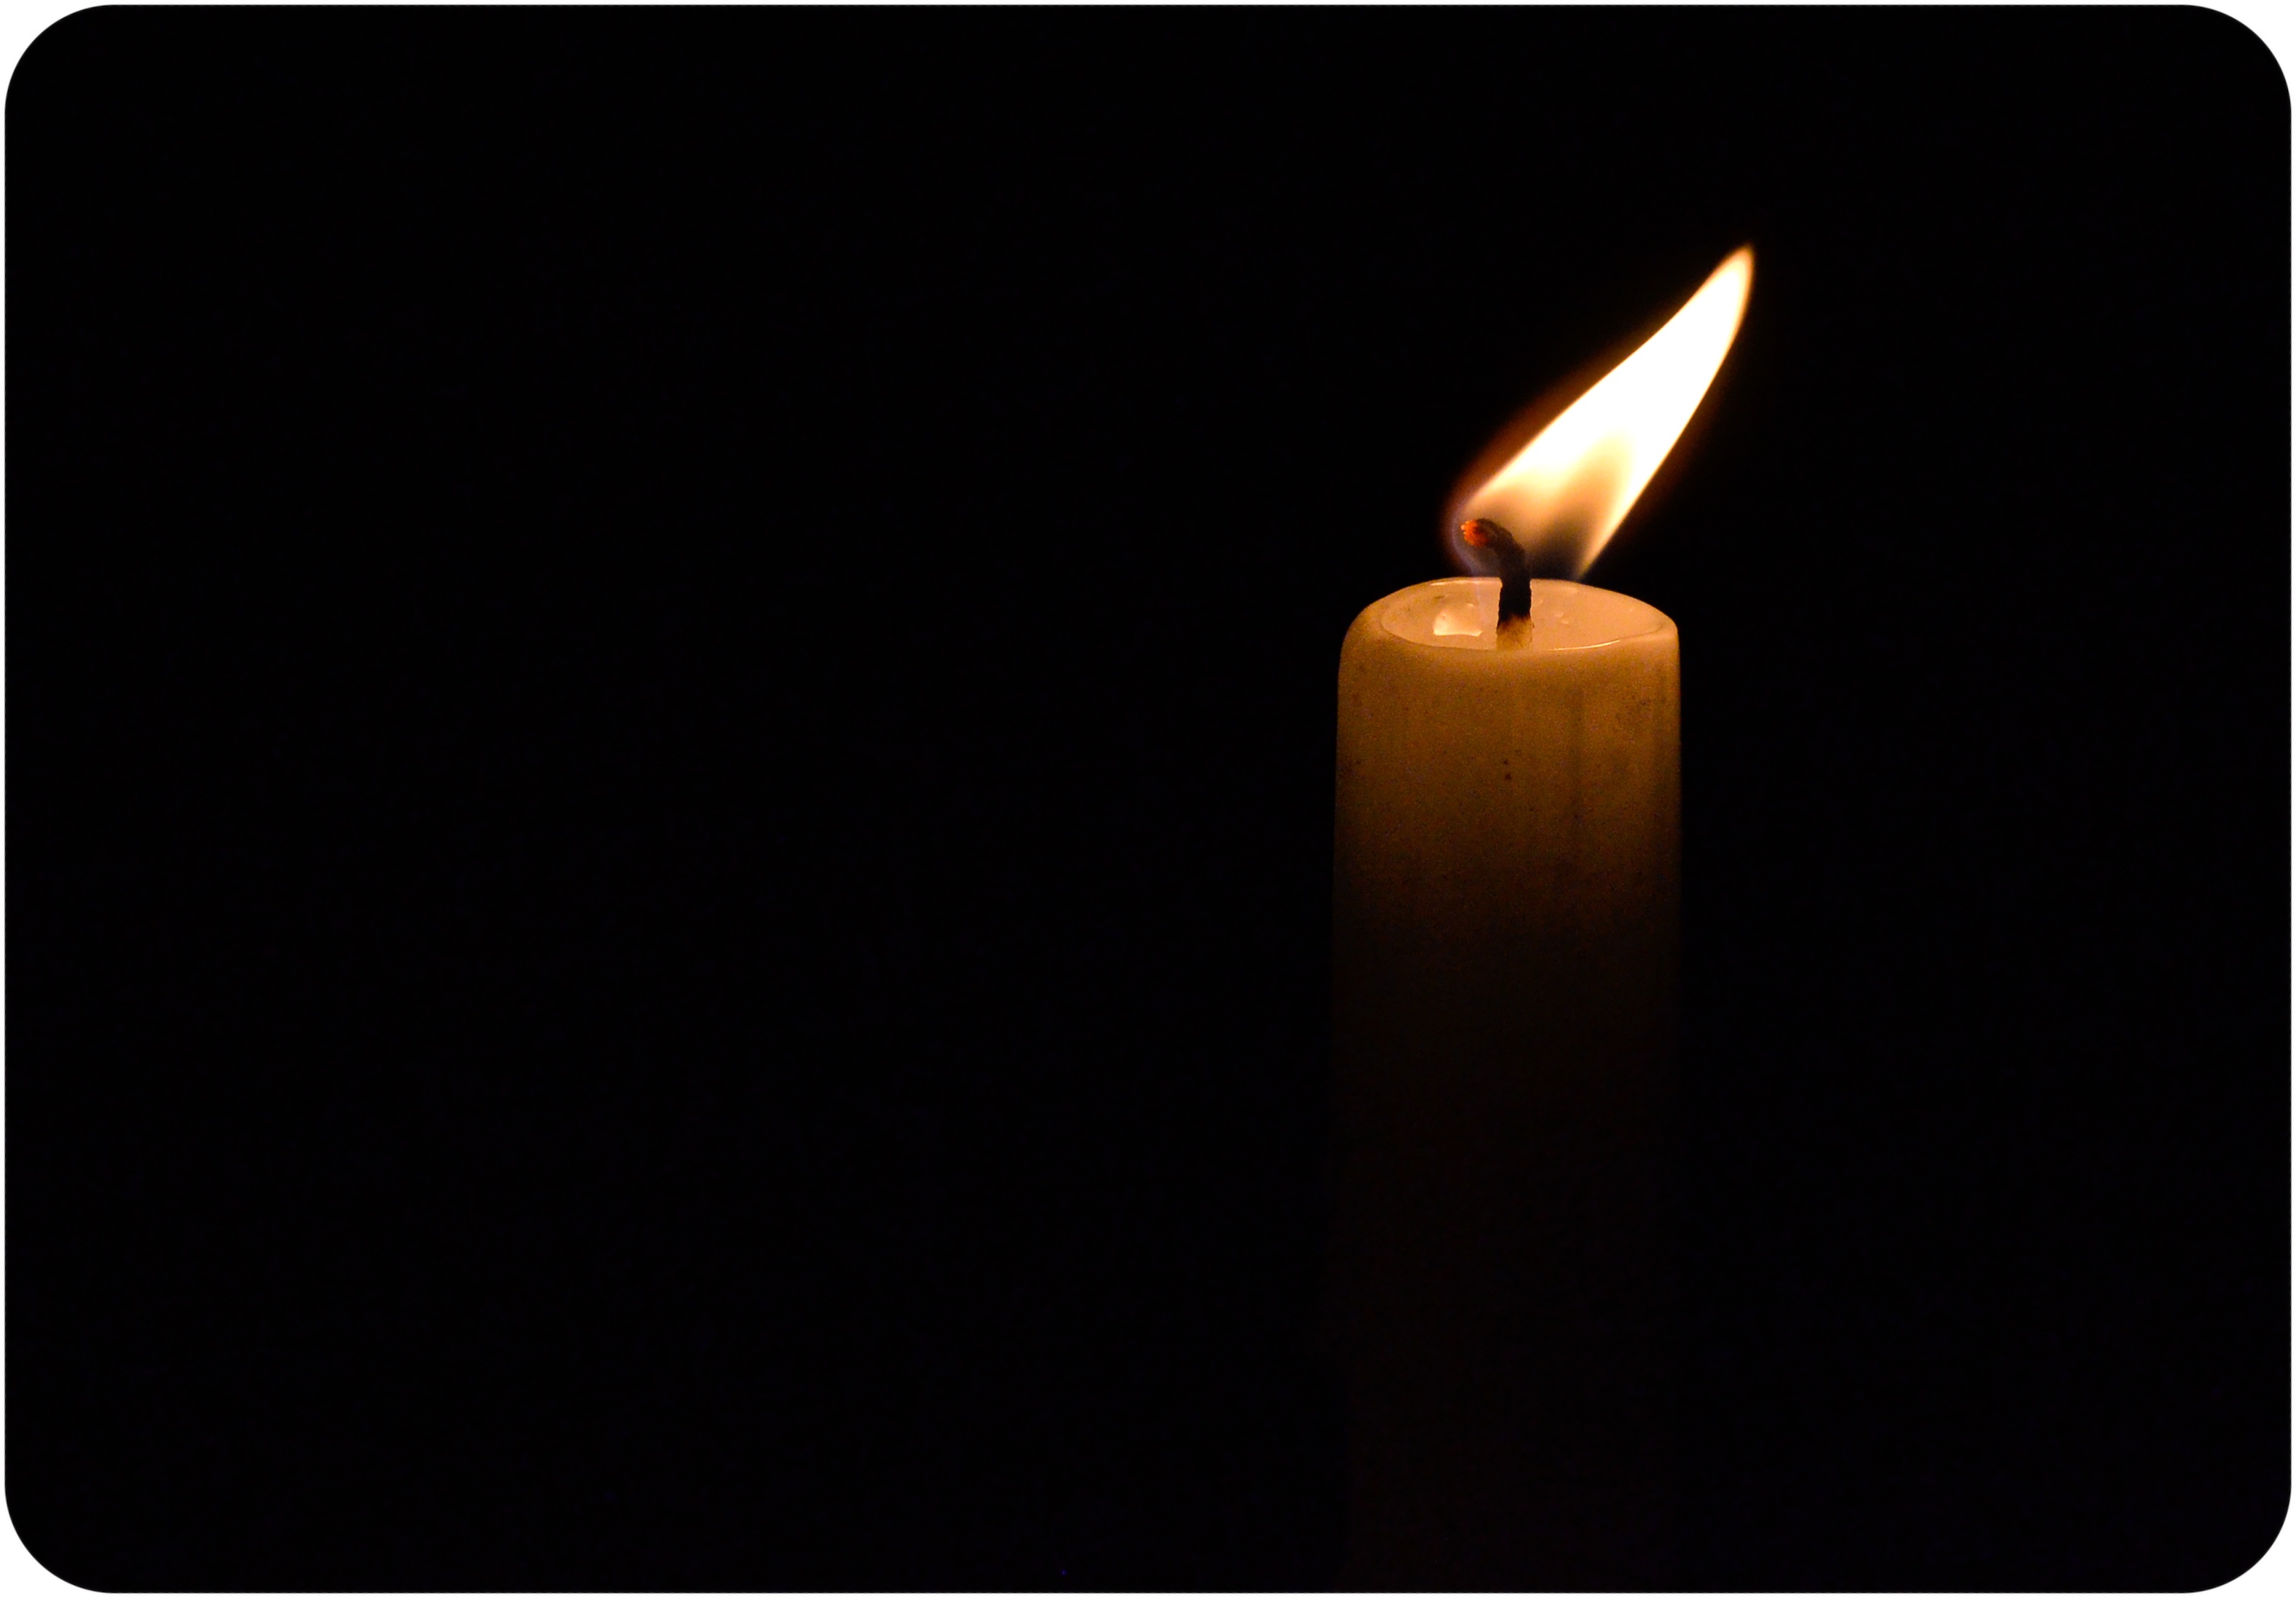
light, night, warm, dark, peace, flame, fire, religion, romance, romantic, glow, care, black, candle, christmas, lighting, decor, candlestick, pray, burn, religious, burning, faith, spa, hot, prayer, picture frame, illuminate, protection, protect, loss, candlelight, funeral, wax, spirituality, attacks, coherence